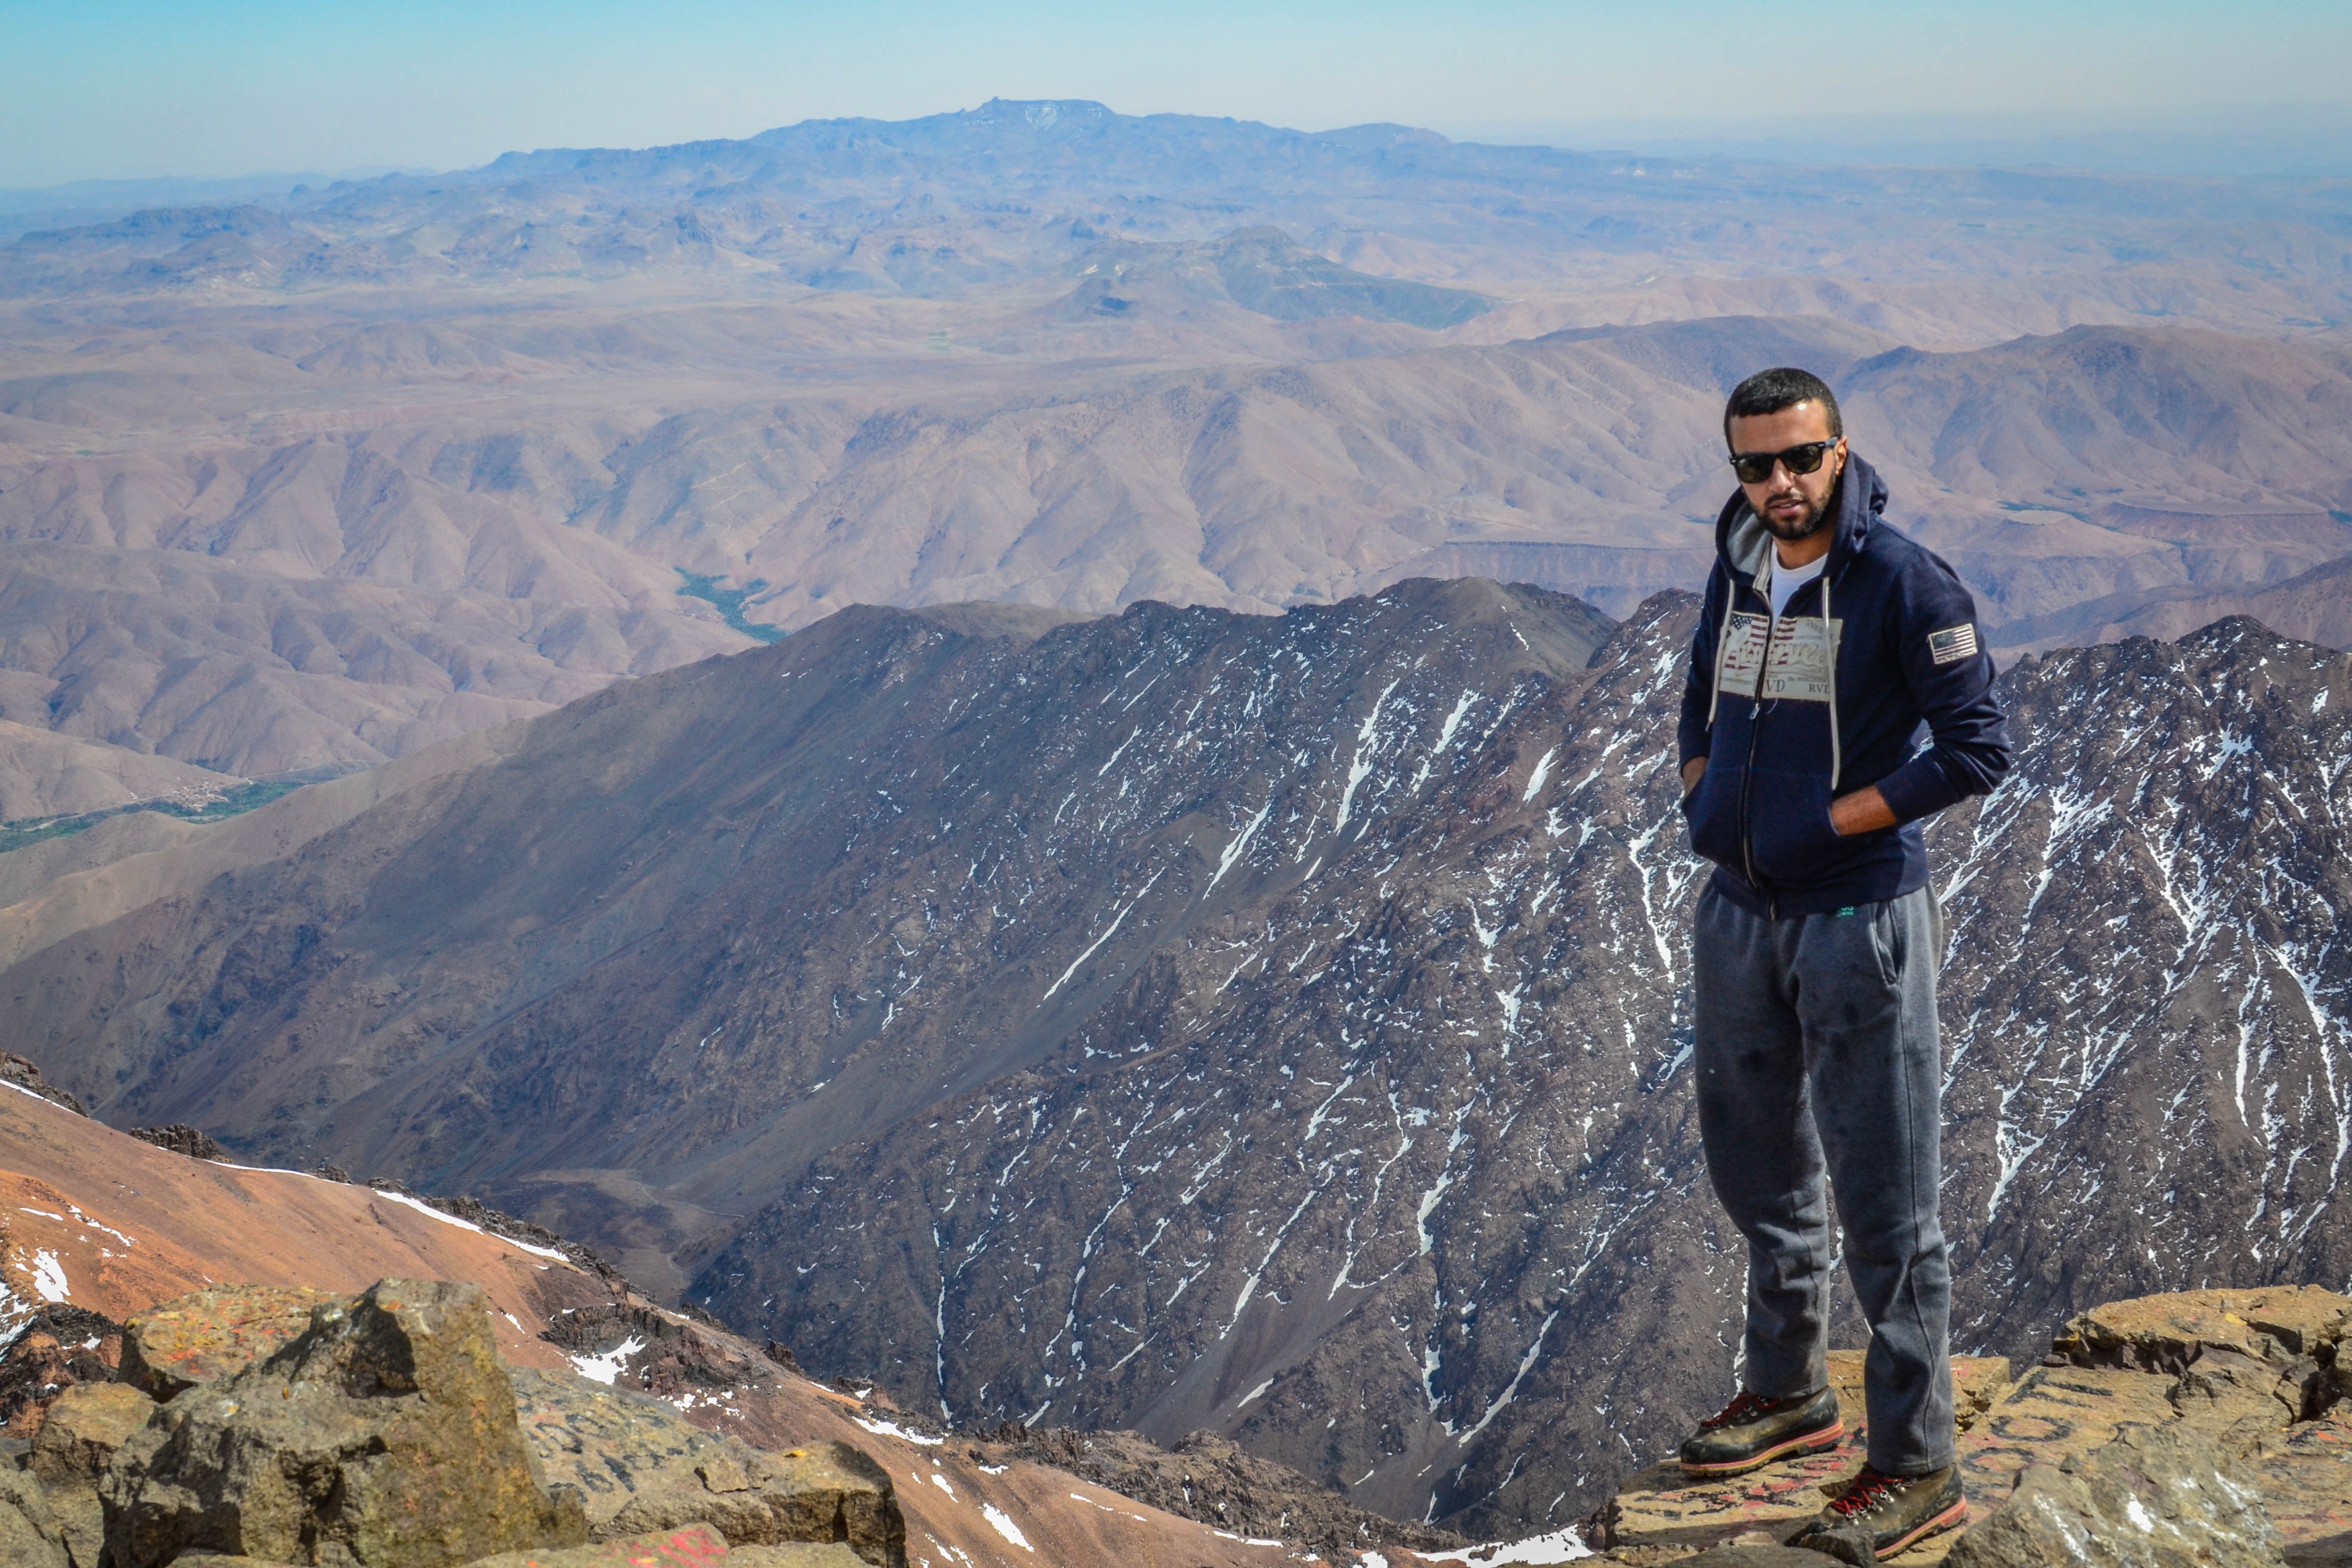
landscape, wilderness, walking, mountain, snow, hiking, adventure, valley, mountain range, male, traveler, extreme sport, ridge, summit, mountaineering, geology, sports, mountains, alps, backpacking, plateau, fell, landform, mountain pass, geographical feature, mountainous landforms